Sweet Thursday (album)

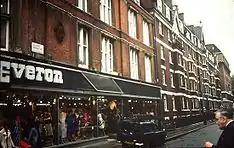
Gilbert Street in London in 1977

The moody, evocative ten-minute track "Gilbert Street" was the album's centerpiece and generally acclaimed as its best track. Written by group friend Pat Gunning and named after a short side street in London's Mayfair area, the mid-tempo number, built around acoustic guitar and organ, describes a complex quest for a mysterious lady in blue. The fuzz guitar-laced refrain directs one to the Central line and the Bond Street tube station in order to reach this point. The song became a turntable hit when it was played on American progressive rock radio, such as by Scott Muni on WNEW-FM in New York.